Joe Louis

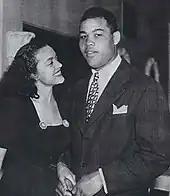
Joe Louis with Jean Anderson, Chicago, 1947

Louis had two children by wife Marva Trotter (daughter Jacqueline in 1943 and son Joseph Louis Barrow Jr. in 1947). They divorced in March 1945 only to remarry a year later, but were again divorced in February 1949. Marva moved on to an acting and modeling career. On Christmas Day 1955, Louis married Rose Morgan, a successful Harlem businesswoman; their marriage was annulled in 1958. Louis's final marriage—to Martha Jefferson, a lawyer from Los Angeles, on St. Patrick's Day 1959—lasted until his death. They had four children: another son named Joseph Louis Barrow Jr, John Louis Barrow, Joyce Louis Barrow, and Janet Louis Barrow. The younger Joe Louis Barrow Jr. lives in New York City and is involved in boxing. Though married four times, Louis discreetly enjoyed the company of other women like Lena Horne and Edna Mae Harris.